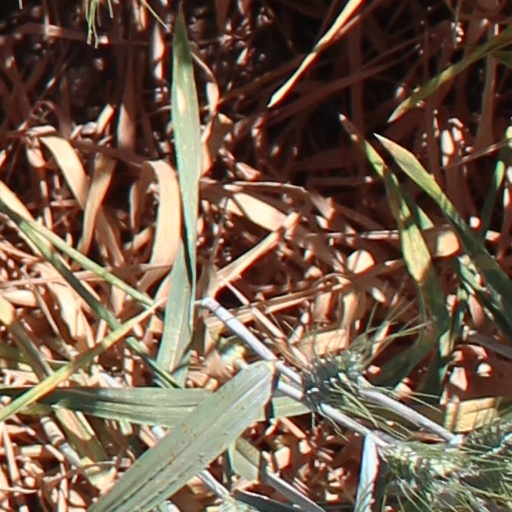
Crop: wheat